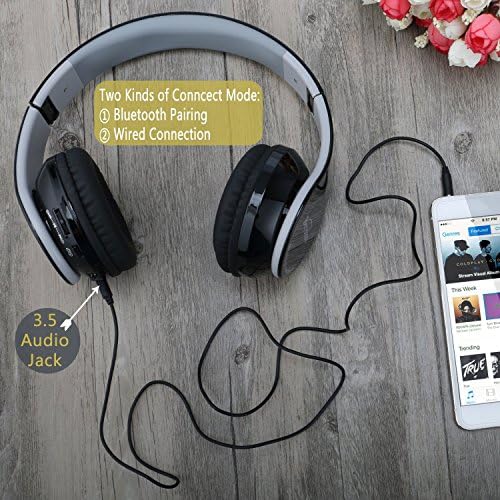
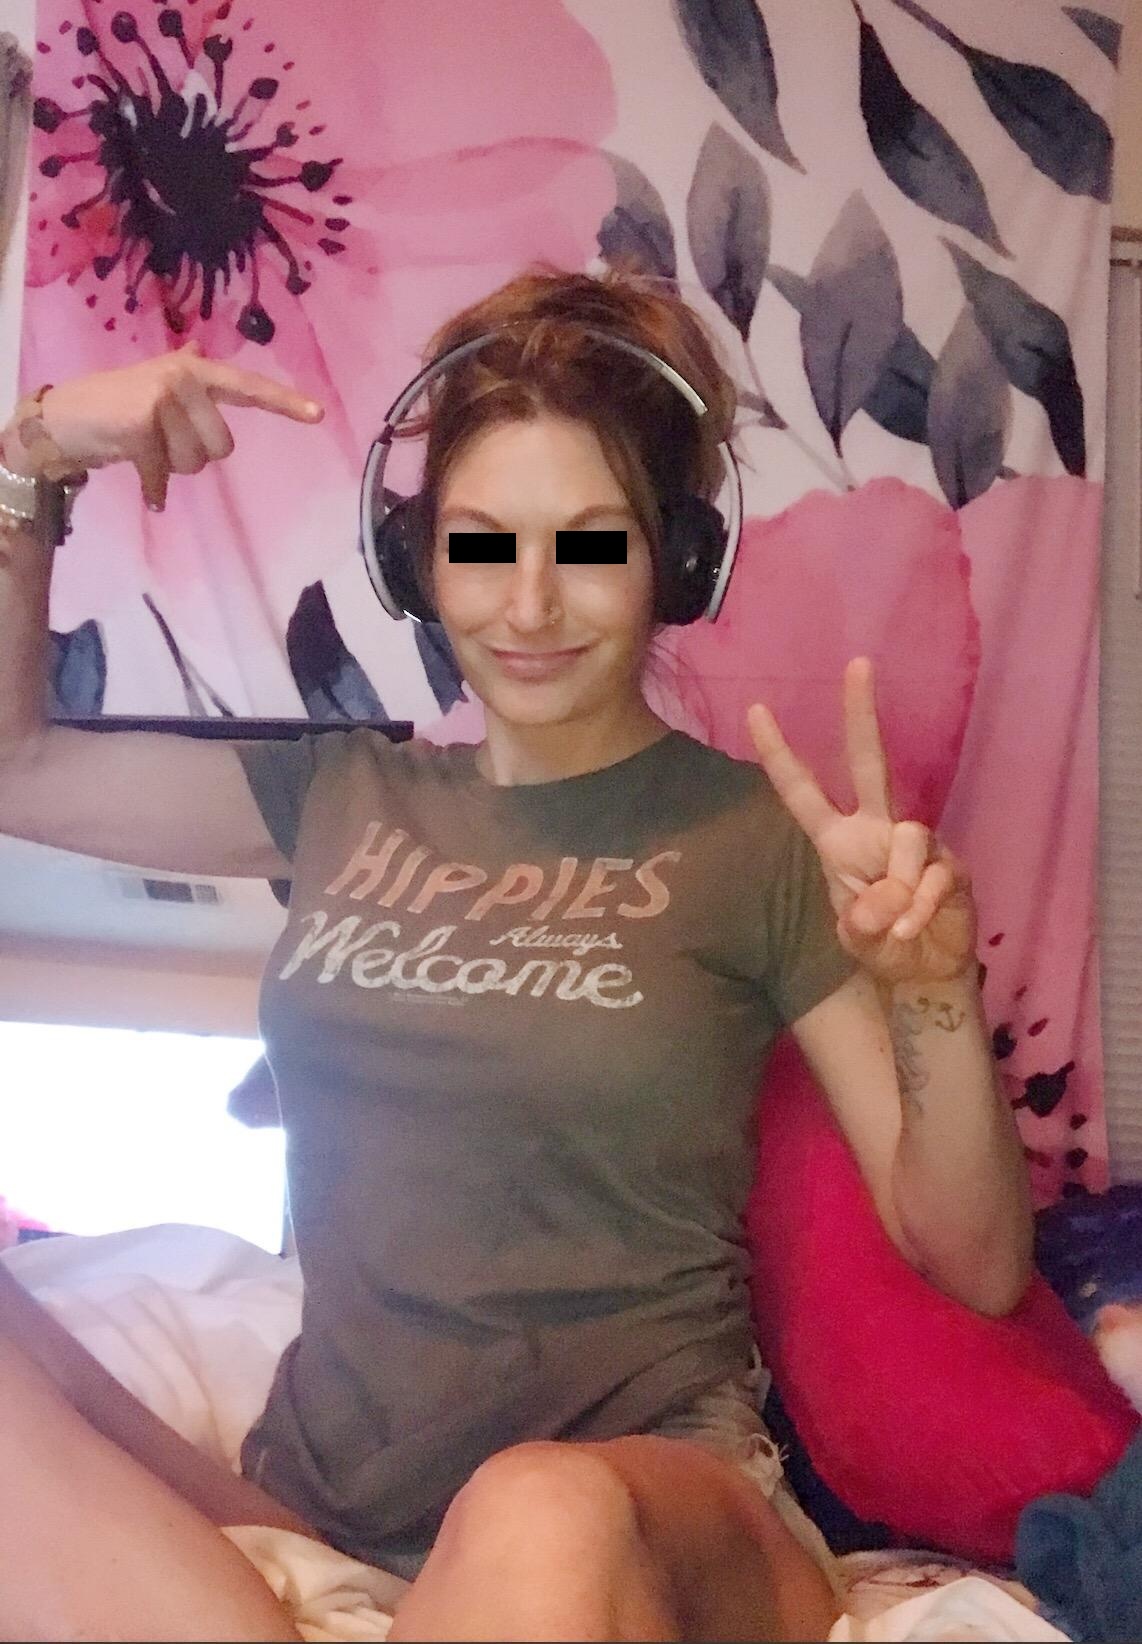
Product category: headphones
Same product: yes